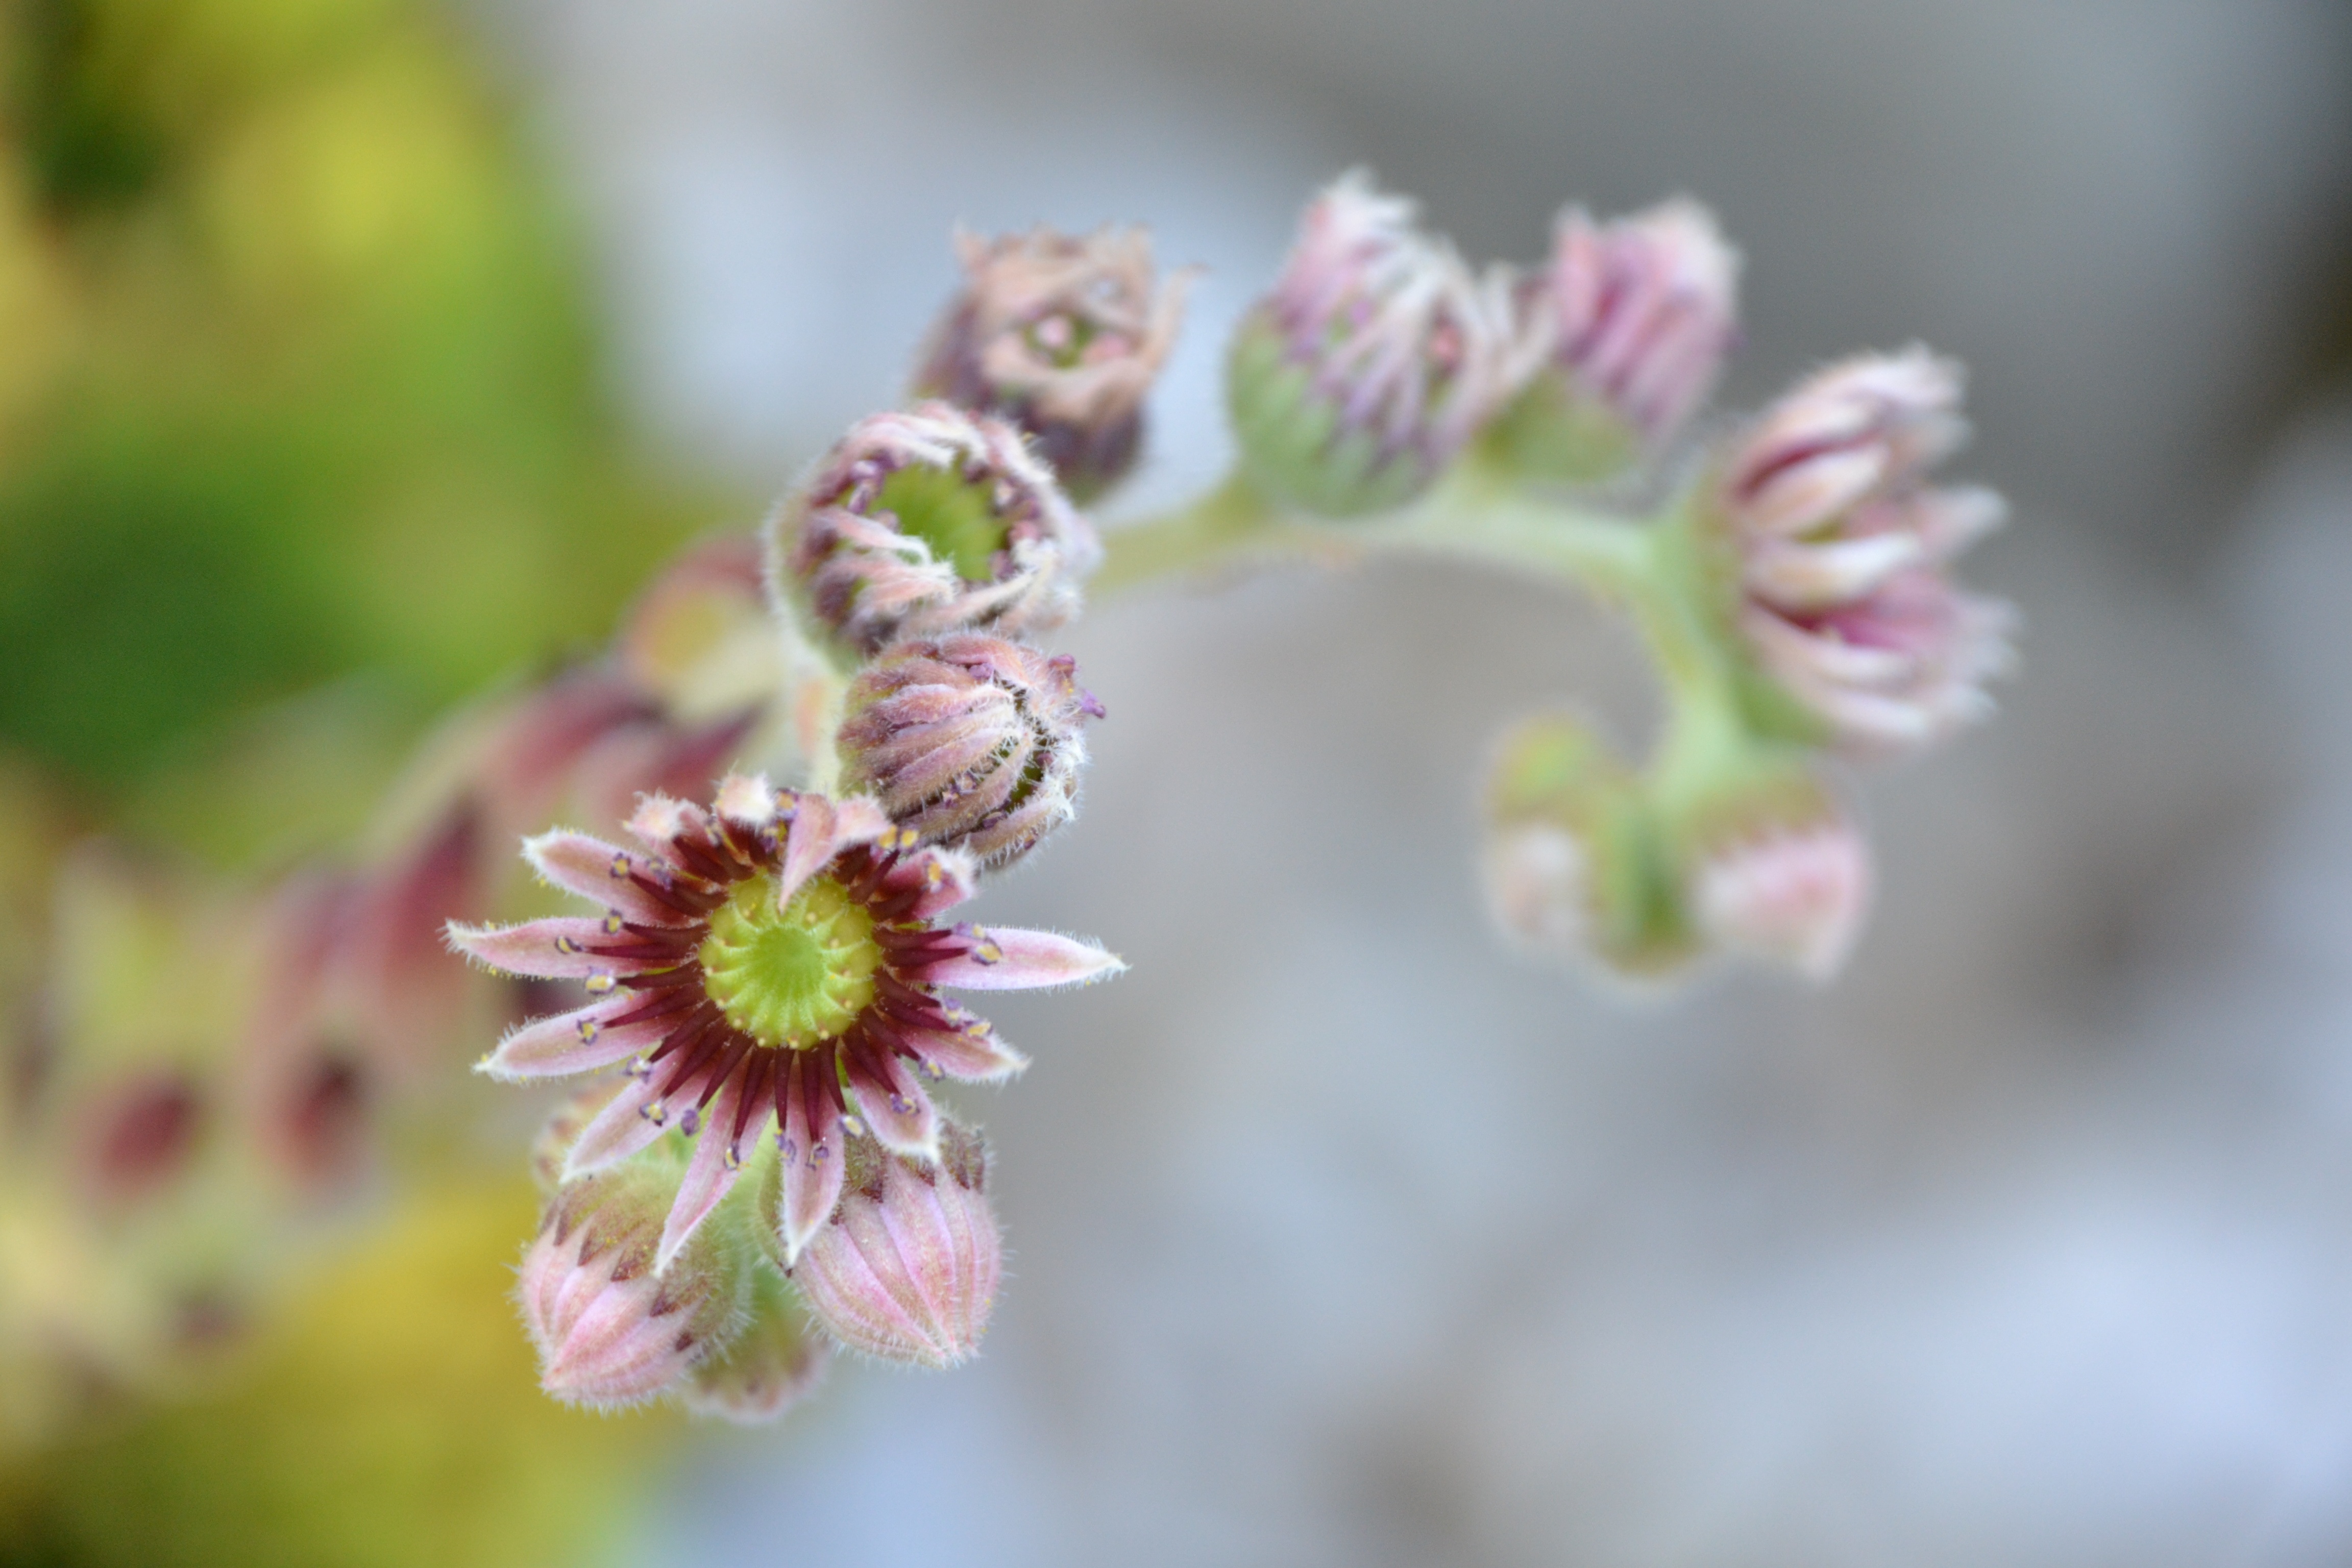
nature, branch, blossom, plant, photography, leaf, flower, petal, bloom, spring, produce, botany, pink, flora, wildflower, close up, bud, macro photography, flowering plant, houseleek, red violet, plant stem, land plant